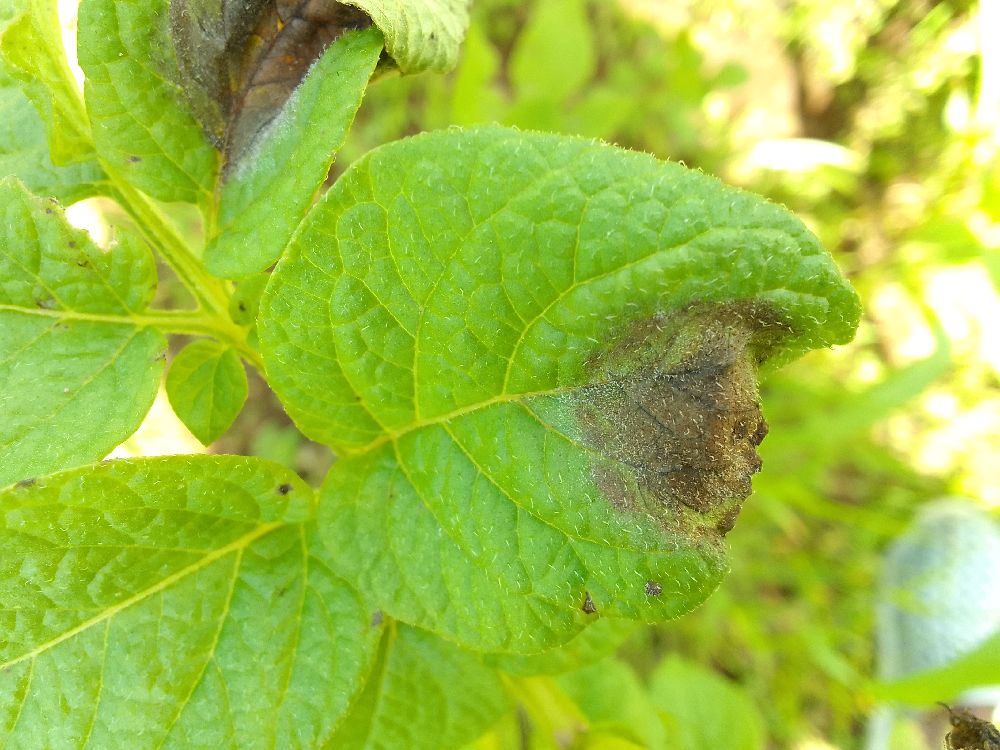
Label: Late blight